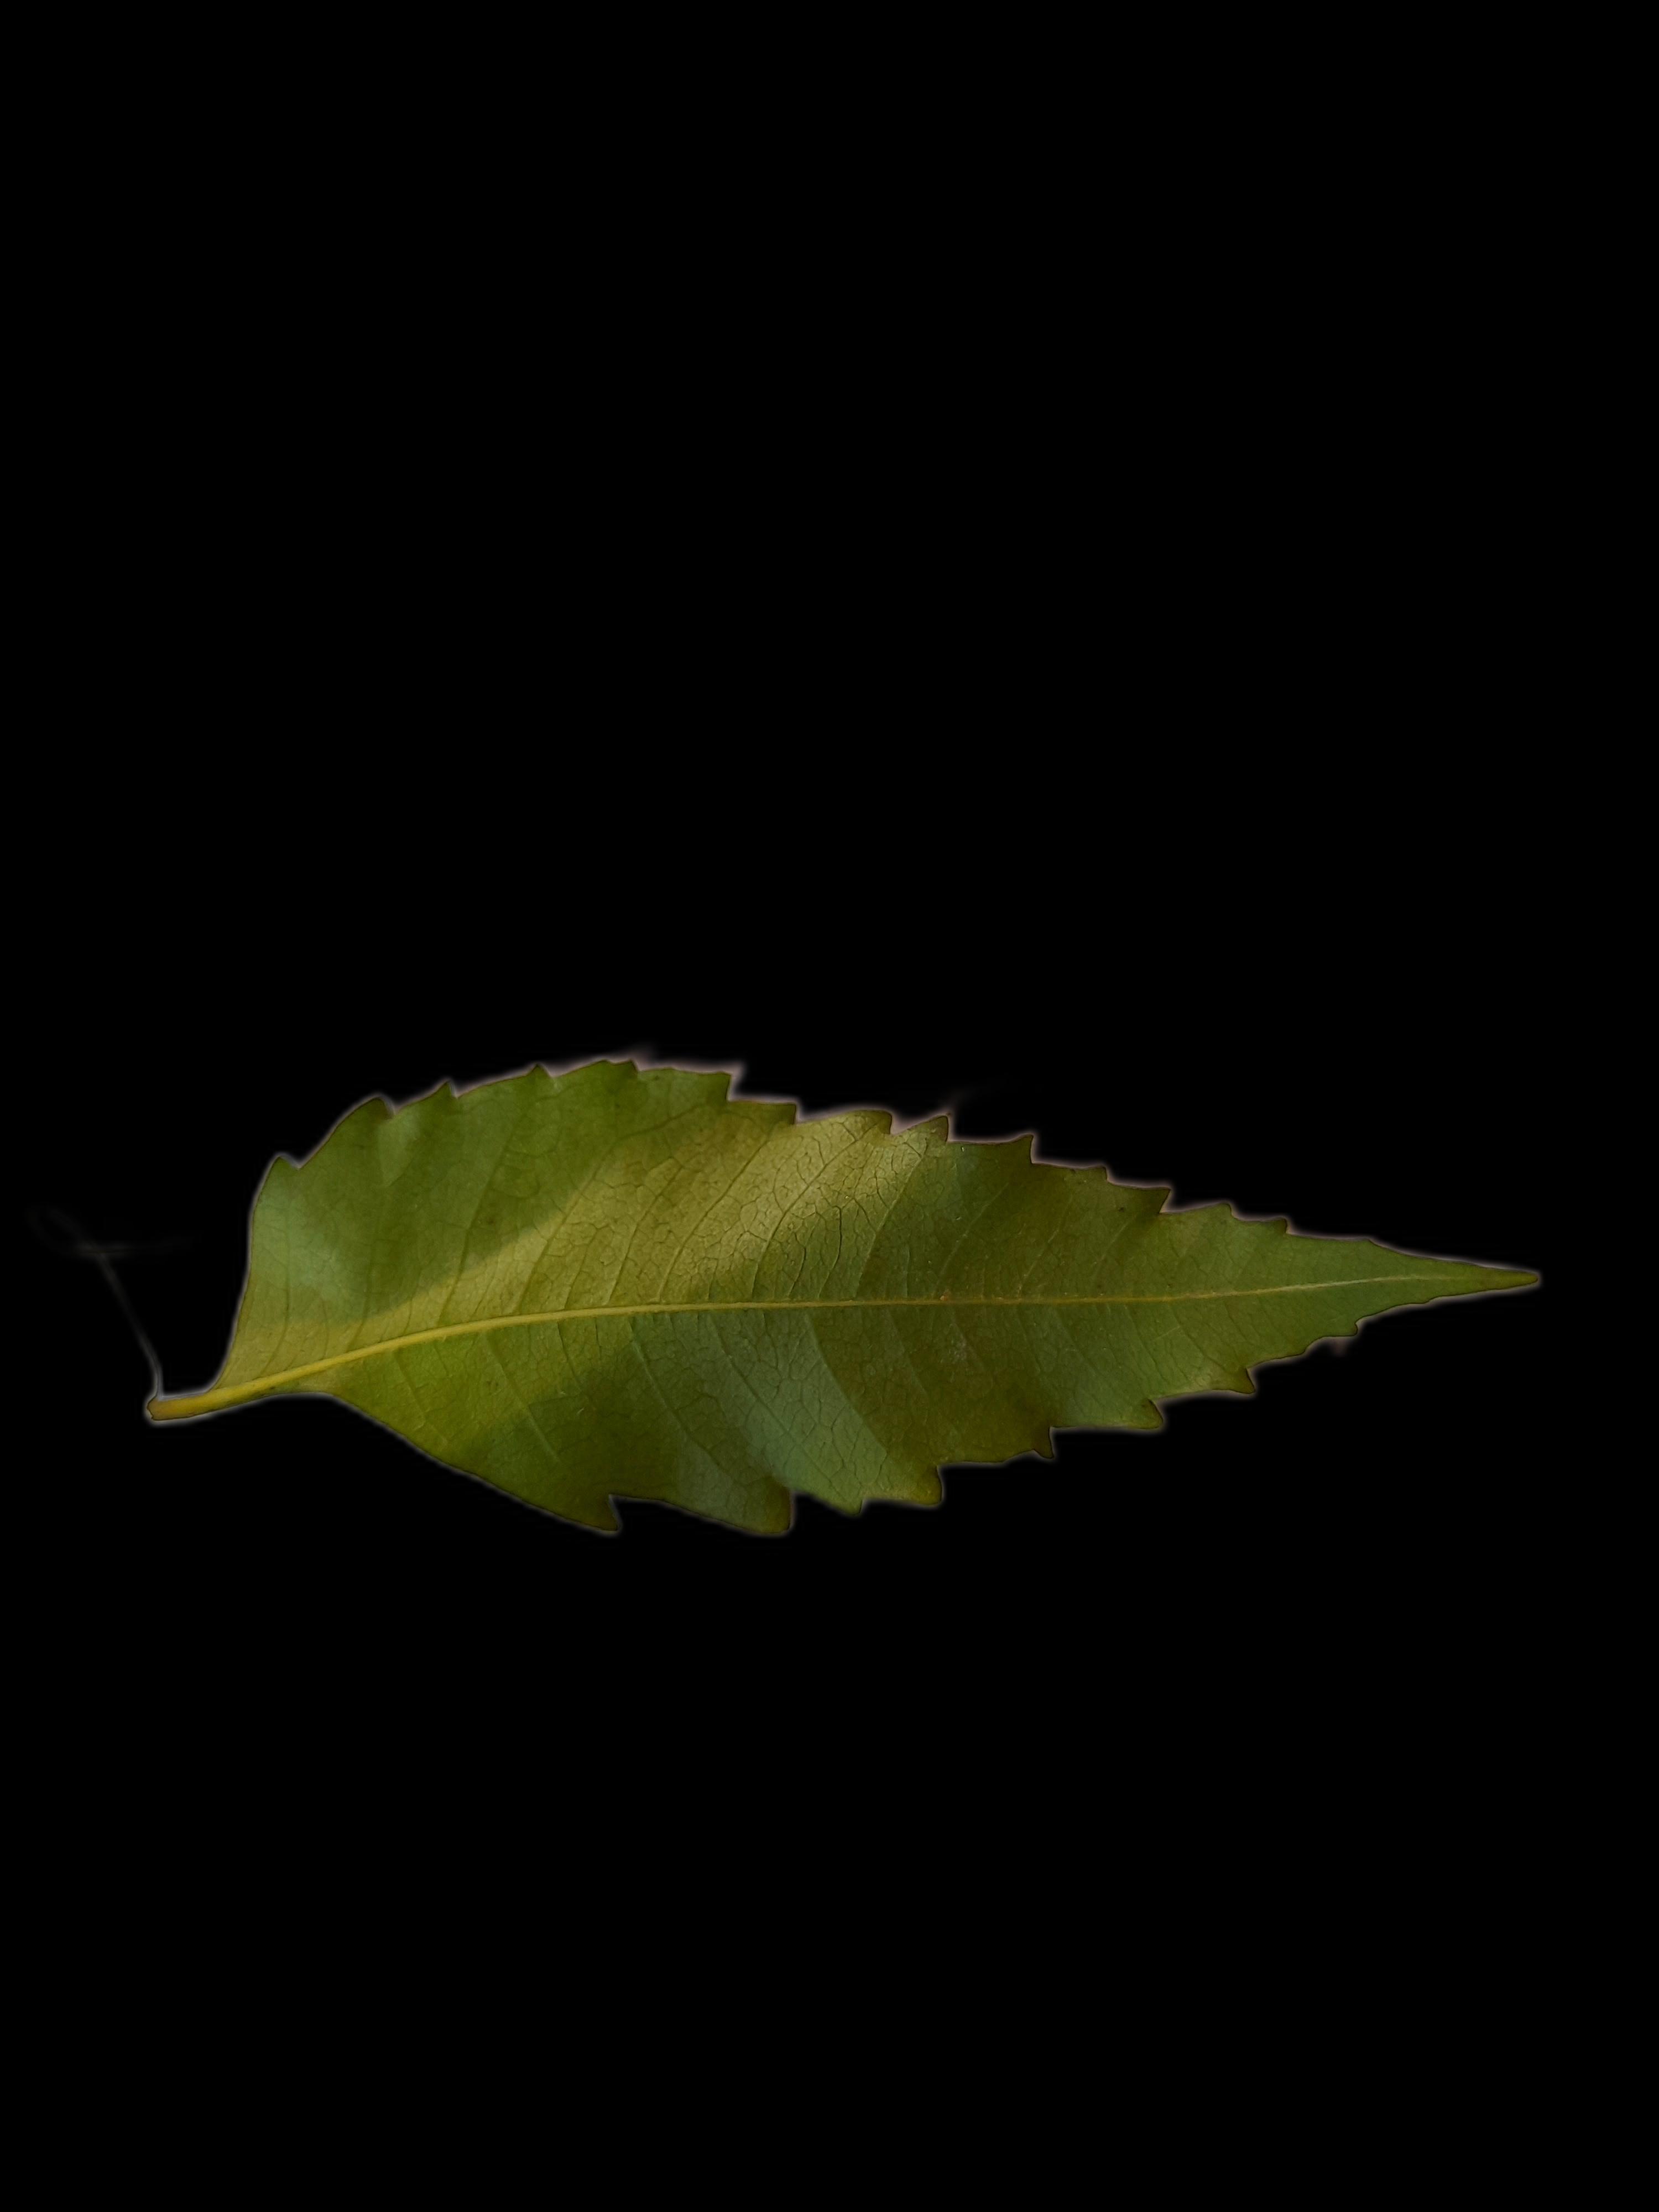
Plant: Neem